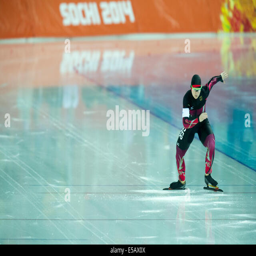
olympic athlete competing in sport